American theater (World War II)

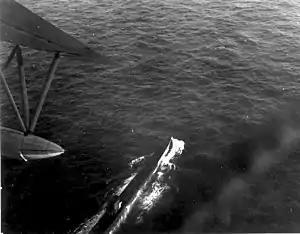
"U-199" under attack by Brazilian Air Force PBY Catalina, 31 July 1943.

U-boat operations in the region (centered in the Atlantic Narrows between Brazil and West Africa) began in autumn 1940. After negotiations with Brazilian Foreign Minister Osvaldo Aranha (on behalf of dictator Getúlio Vargas), the U.S. introduced its Air Force along Brazil's coast in the second half of 1941. Germany and Italy subsequently extended their submarine attacks to include Brazilian ships wherever they were, and from April 1942 were found in Brazilian waters. On 22 May 1942, the first Brazilian attack (although unsuccessful) was carried out by Brazilian Air Force aircraft on the . After a series of attacks on merchant vessels off the Brazilian coast by , Brazil officially entered the war on 22 August 1942, offering an important addition to the Allied strategic position in the South Atlantic. Although the Brazilian Navy was small, it had modern minelayers suitable for coastal convoy escort and aircraft which needed only small modifications to become suitable for maritime patrol. During its three years of war, mainly in Caribbean and South Atlantic, alone and in conjunction with the U.S., Brazil escorted 3,167 ships in 614 convoys, totalling 16,500,000 tons, with losses of 0.1%. Brazil saw three of its warships sunk and 486 men killed in action (332 in the cruiser "Bahia"); 972 seamen and civilian passengers were also lost aboard the 32 Brazilian merchant vessels attacked by enemy submarines. American and Brazilian air and naval forces worked closely together until the end of the Battle. One example was the sinking of in July 1943, by a coordinated action of Brazilian and American aircraft. Only in Brazilian waters, eleven other Axis submarines were known sunk between January and September 1943—the Italian and ten German boats: , , , "U-507", , , , , , and .